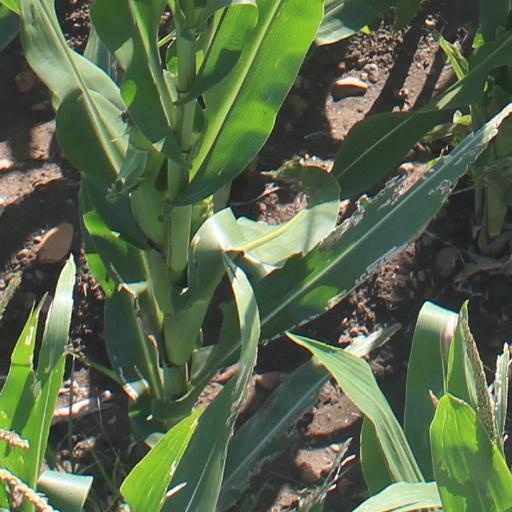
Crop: maize; corn